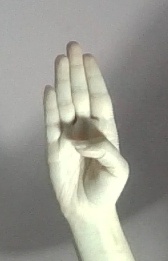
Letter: kaaf